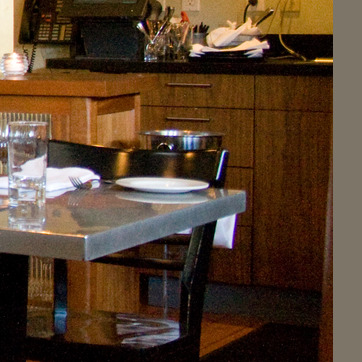
Material: ceramic